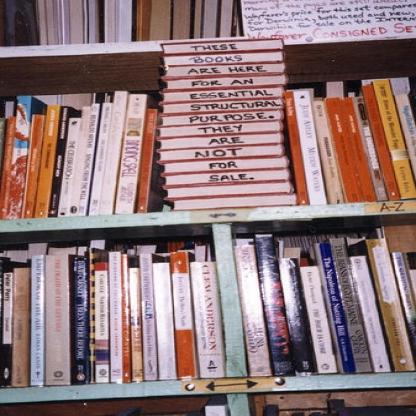
Scene: Indoor